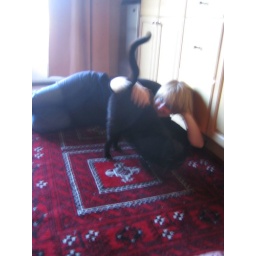
The guest house where we stayed in Sonoma had the sweetest animals. This cat was unbelievably friendly.